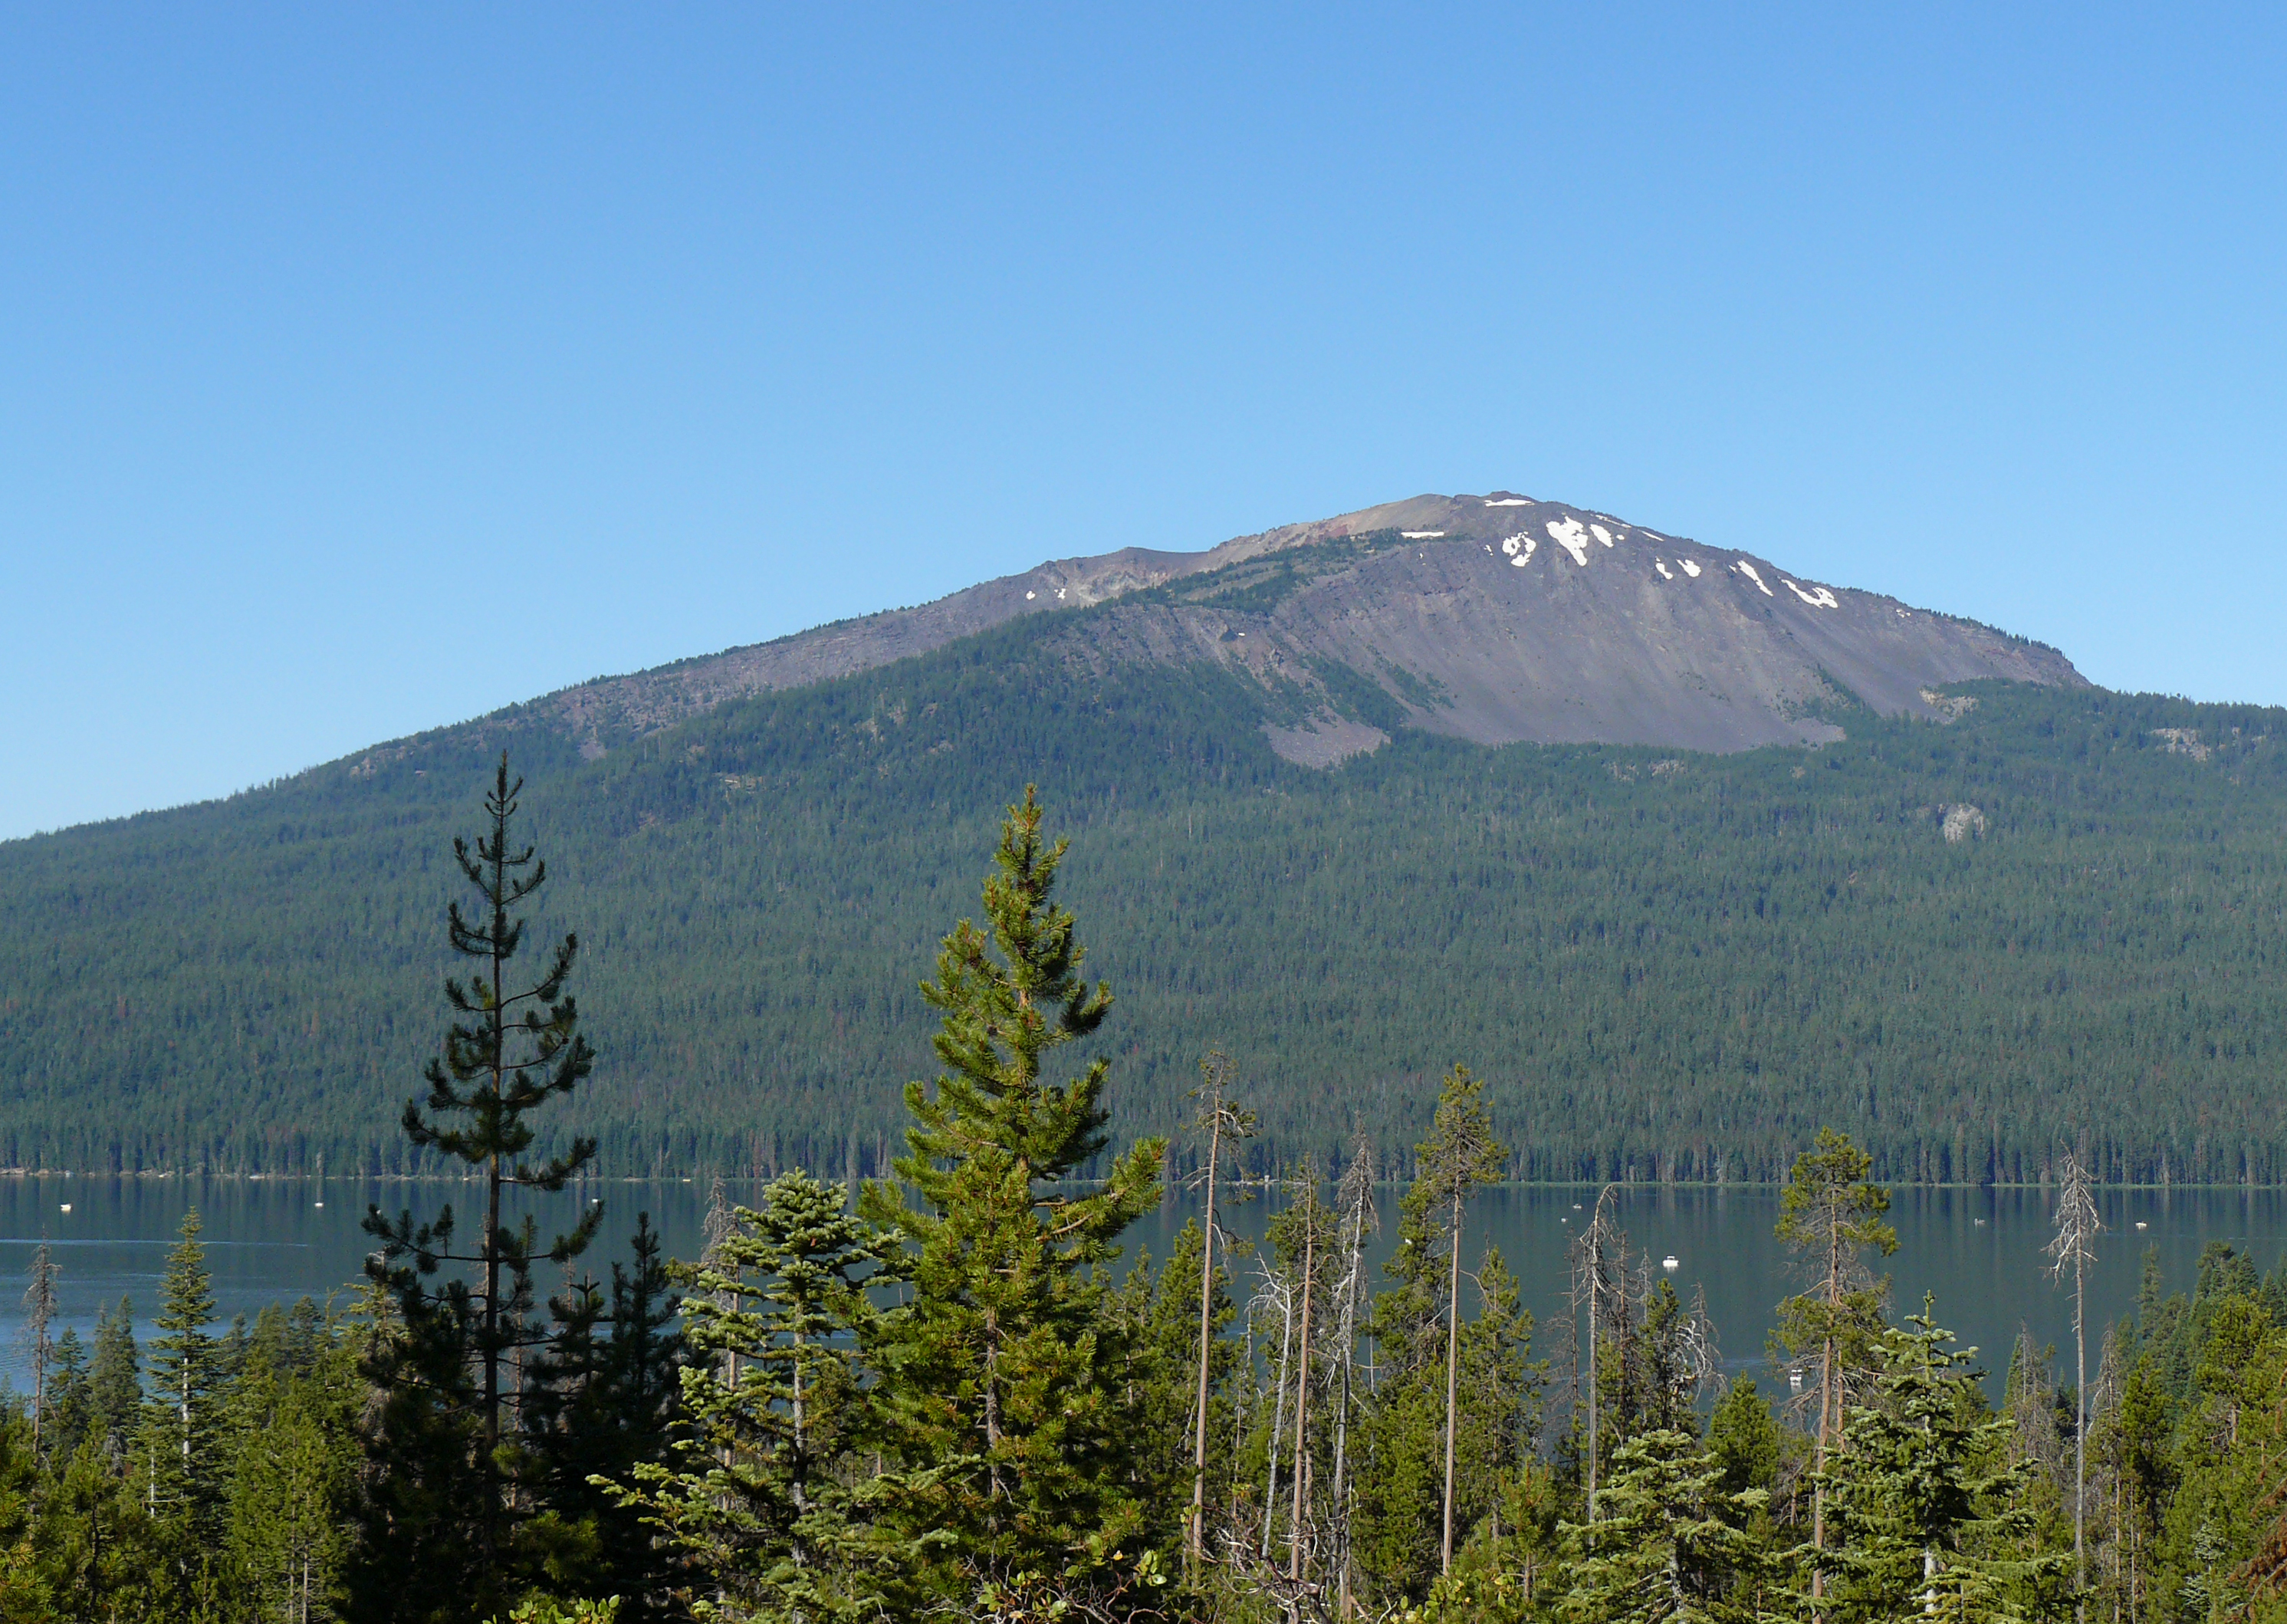
tree, wilderness, mountain, trail, meadow, hill, lake, mountain range, volcano, ridge, summit, plateau, fell, nationalparks, loch, ecosystem, craterlake, craterlakenationalpark, landform, diamondlake, shieldvolcano, mountbailey, natural environment, mountainous landforms